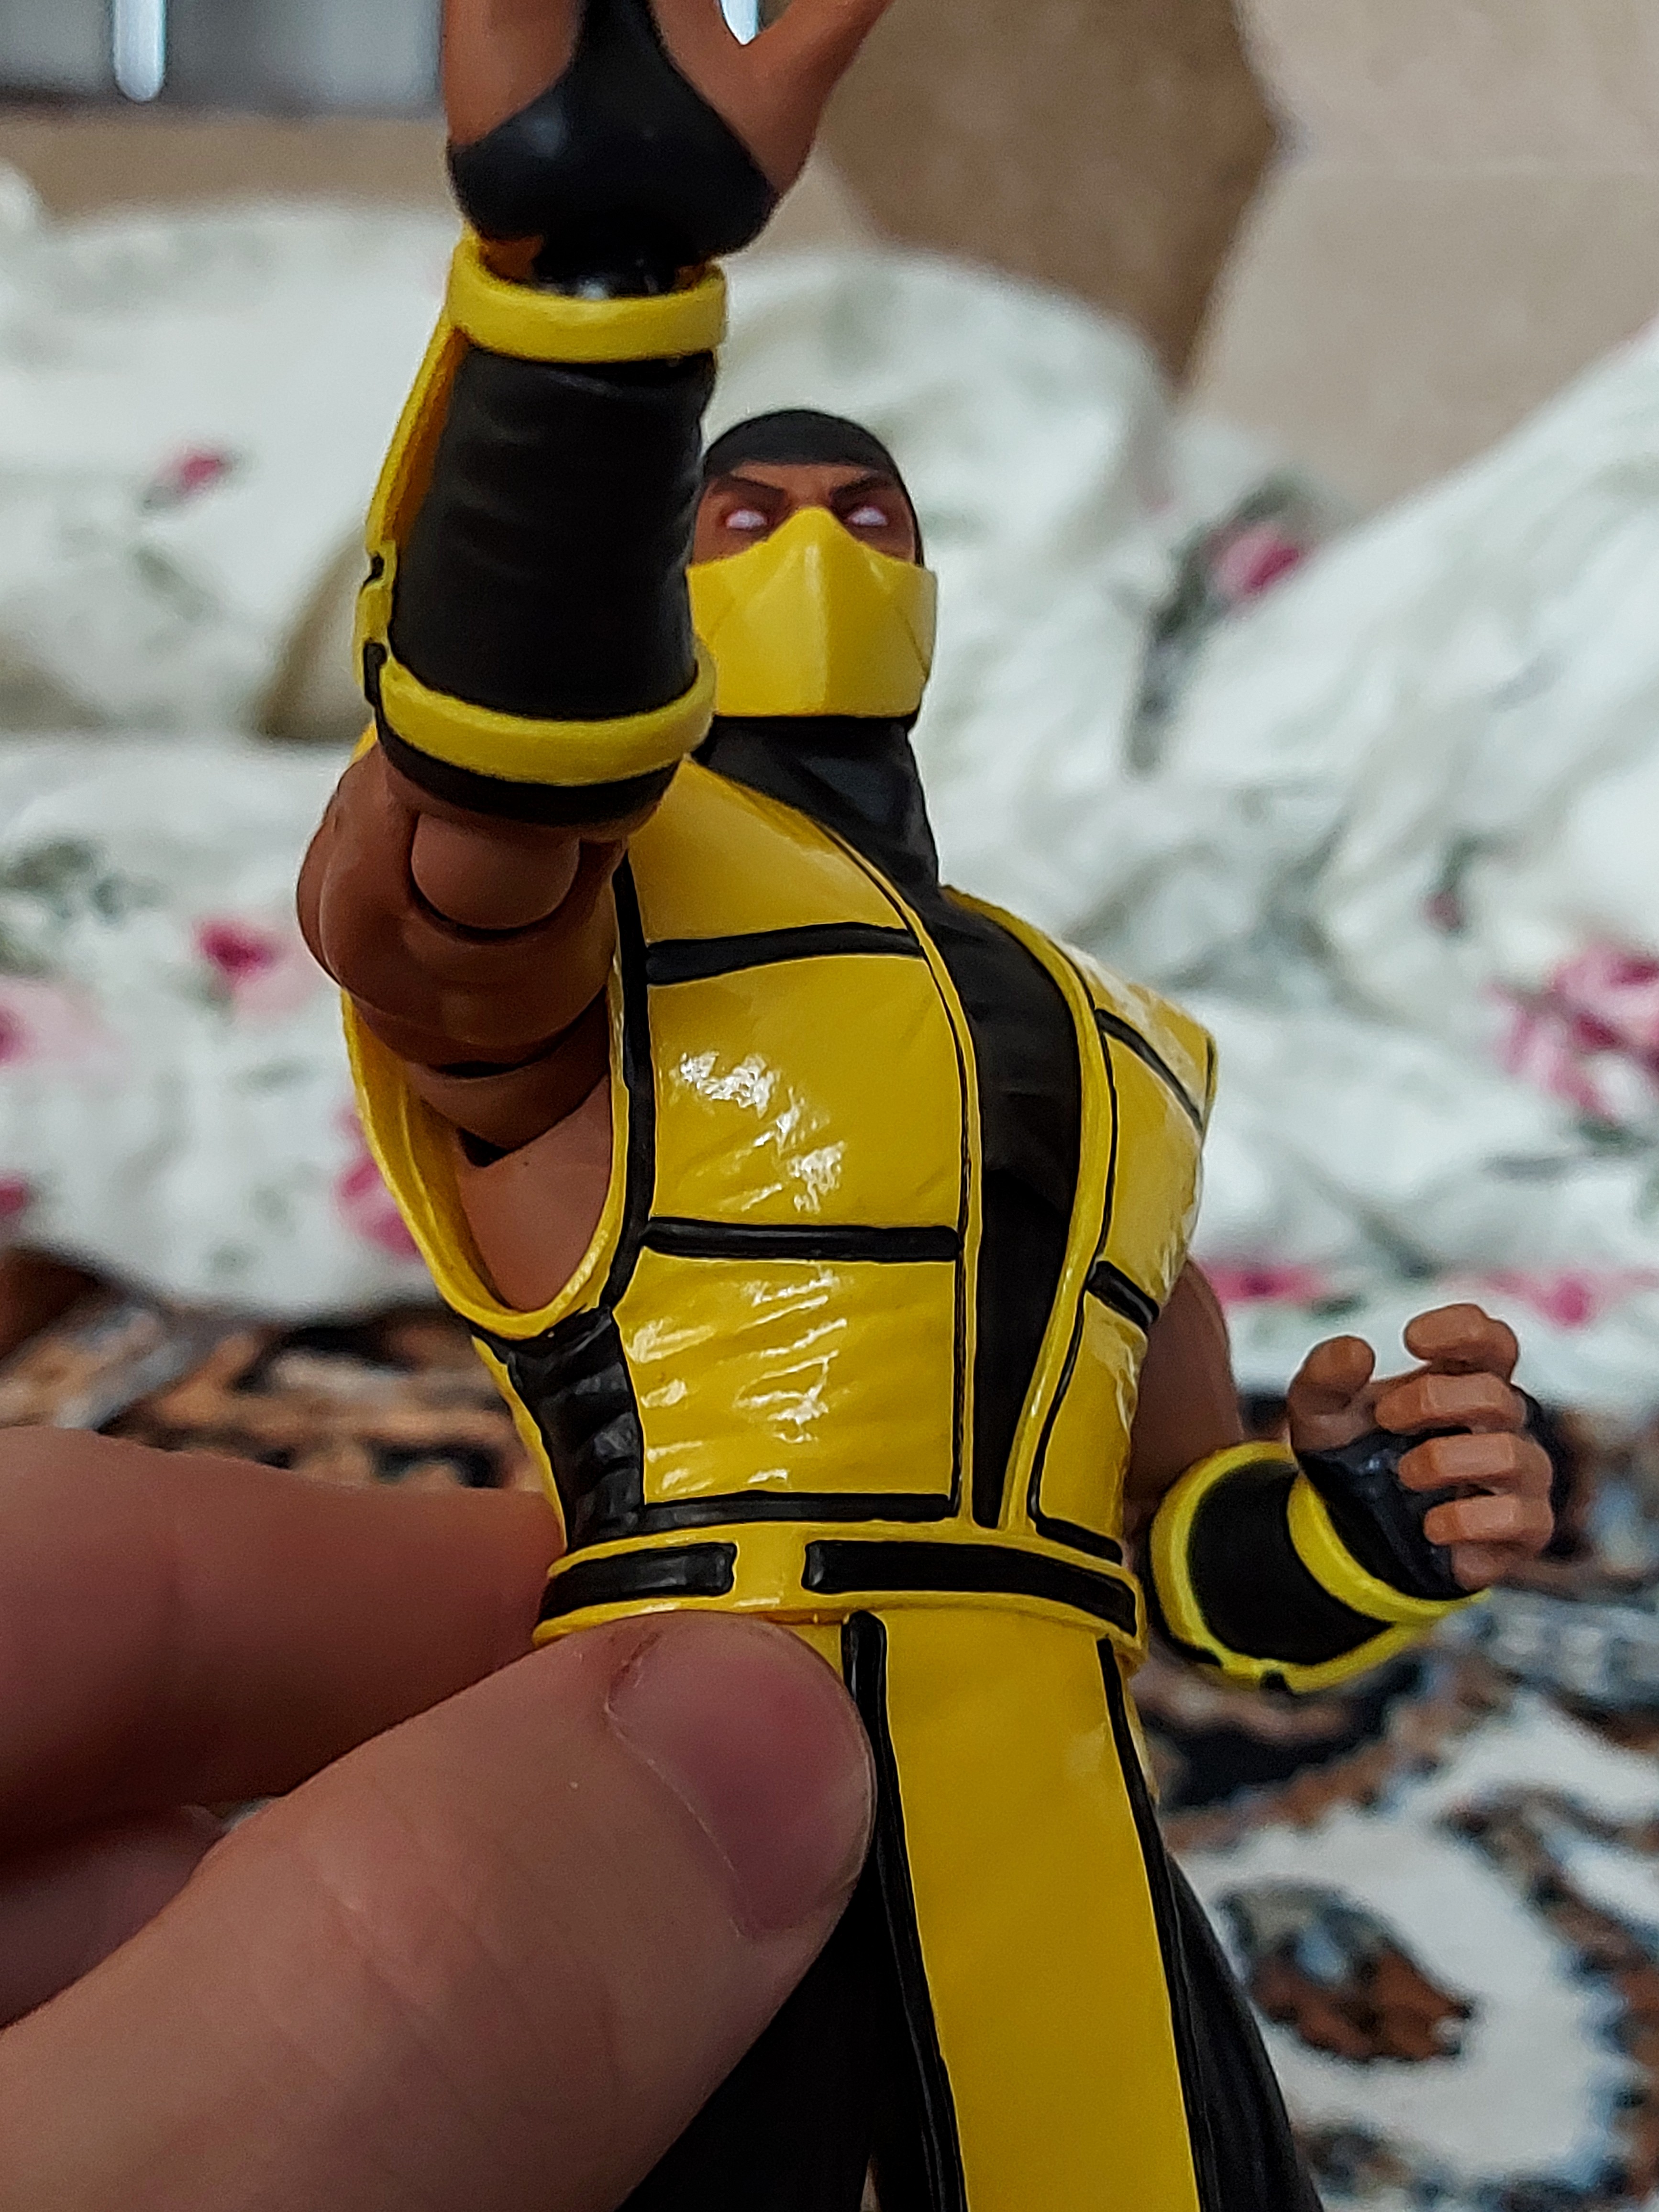
scorpion, storm, collectibles, sleeve, yellow, gesture, dress, thigh, finger, knee, street fashion, waist, human leg, trunk, thumb, elbow, recreation, sportswear, fashion design, nail, abdomen, uniform, fictional character, fashion accessory